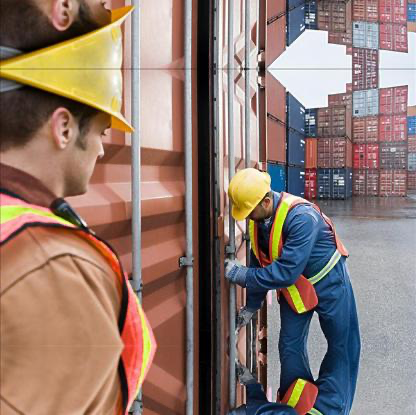
Objects in the image:
label: helmet
label: helmet
label: helmet